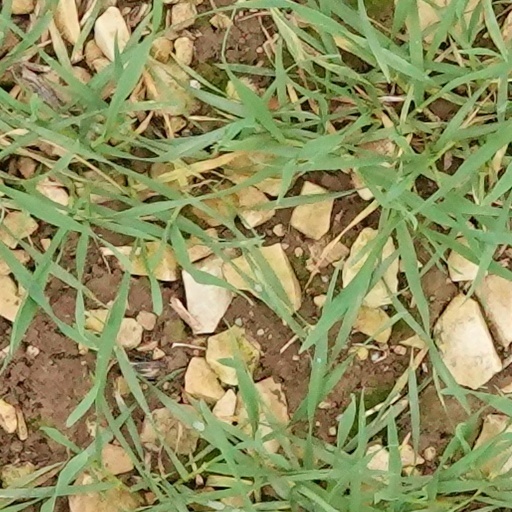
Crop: wheat